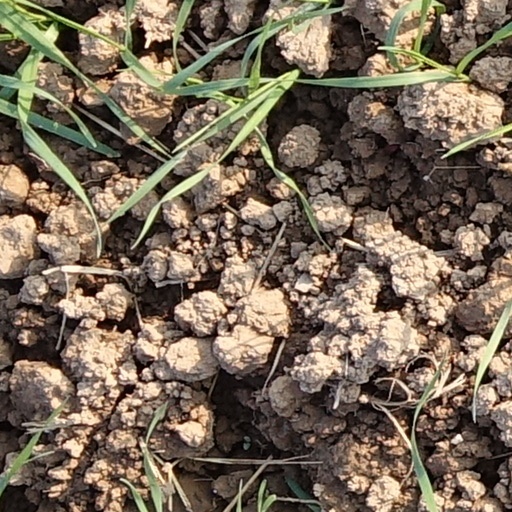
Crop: wheat